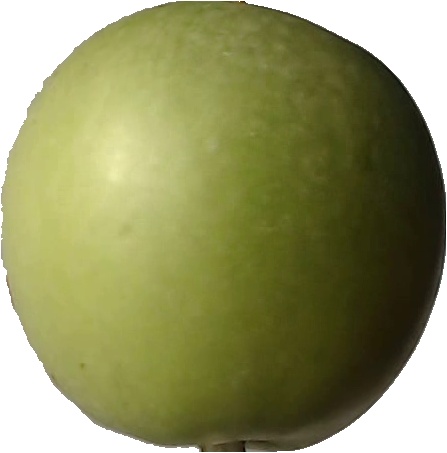
Label: apple_granny_smith_1